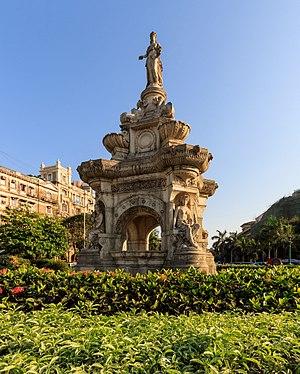
La Fontaine Flora, Bombay, Inde. Čeština: Fontána Flora Fountain v Bombaji, Indie. Magyar: A Flora-kút (Mumbai, India) Italiano: La fontana Flora a Mumbai in India. Македонски: Флорината фонтана во Мумбај, Индија.
Bombay ou Mumbai est la capitale de l'État indien du Maharashtra. La métropole compte 12 478 447 habitants en 2011. Ville d'Inde la plus peuplée, elle forme avec ses villes satellites de Navi Mumbai, Bhiwandi, Kalyan, Ulhasnagar et Thane, une agglomération de 18 414 288 habitants, soit la cinquième plus peuplée au monde.